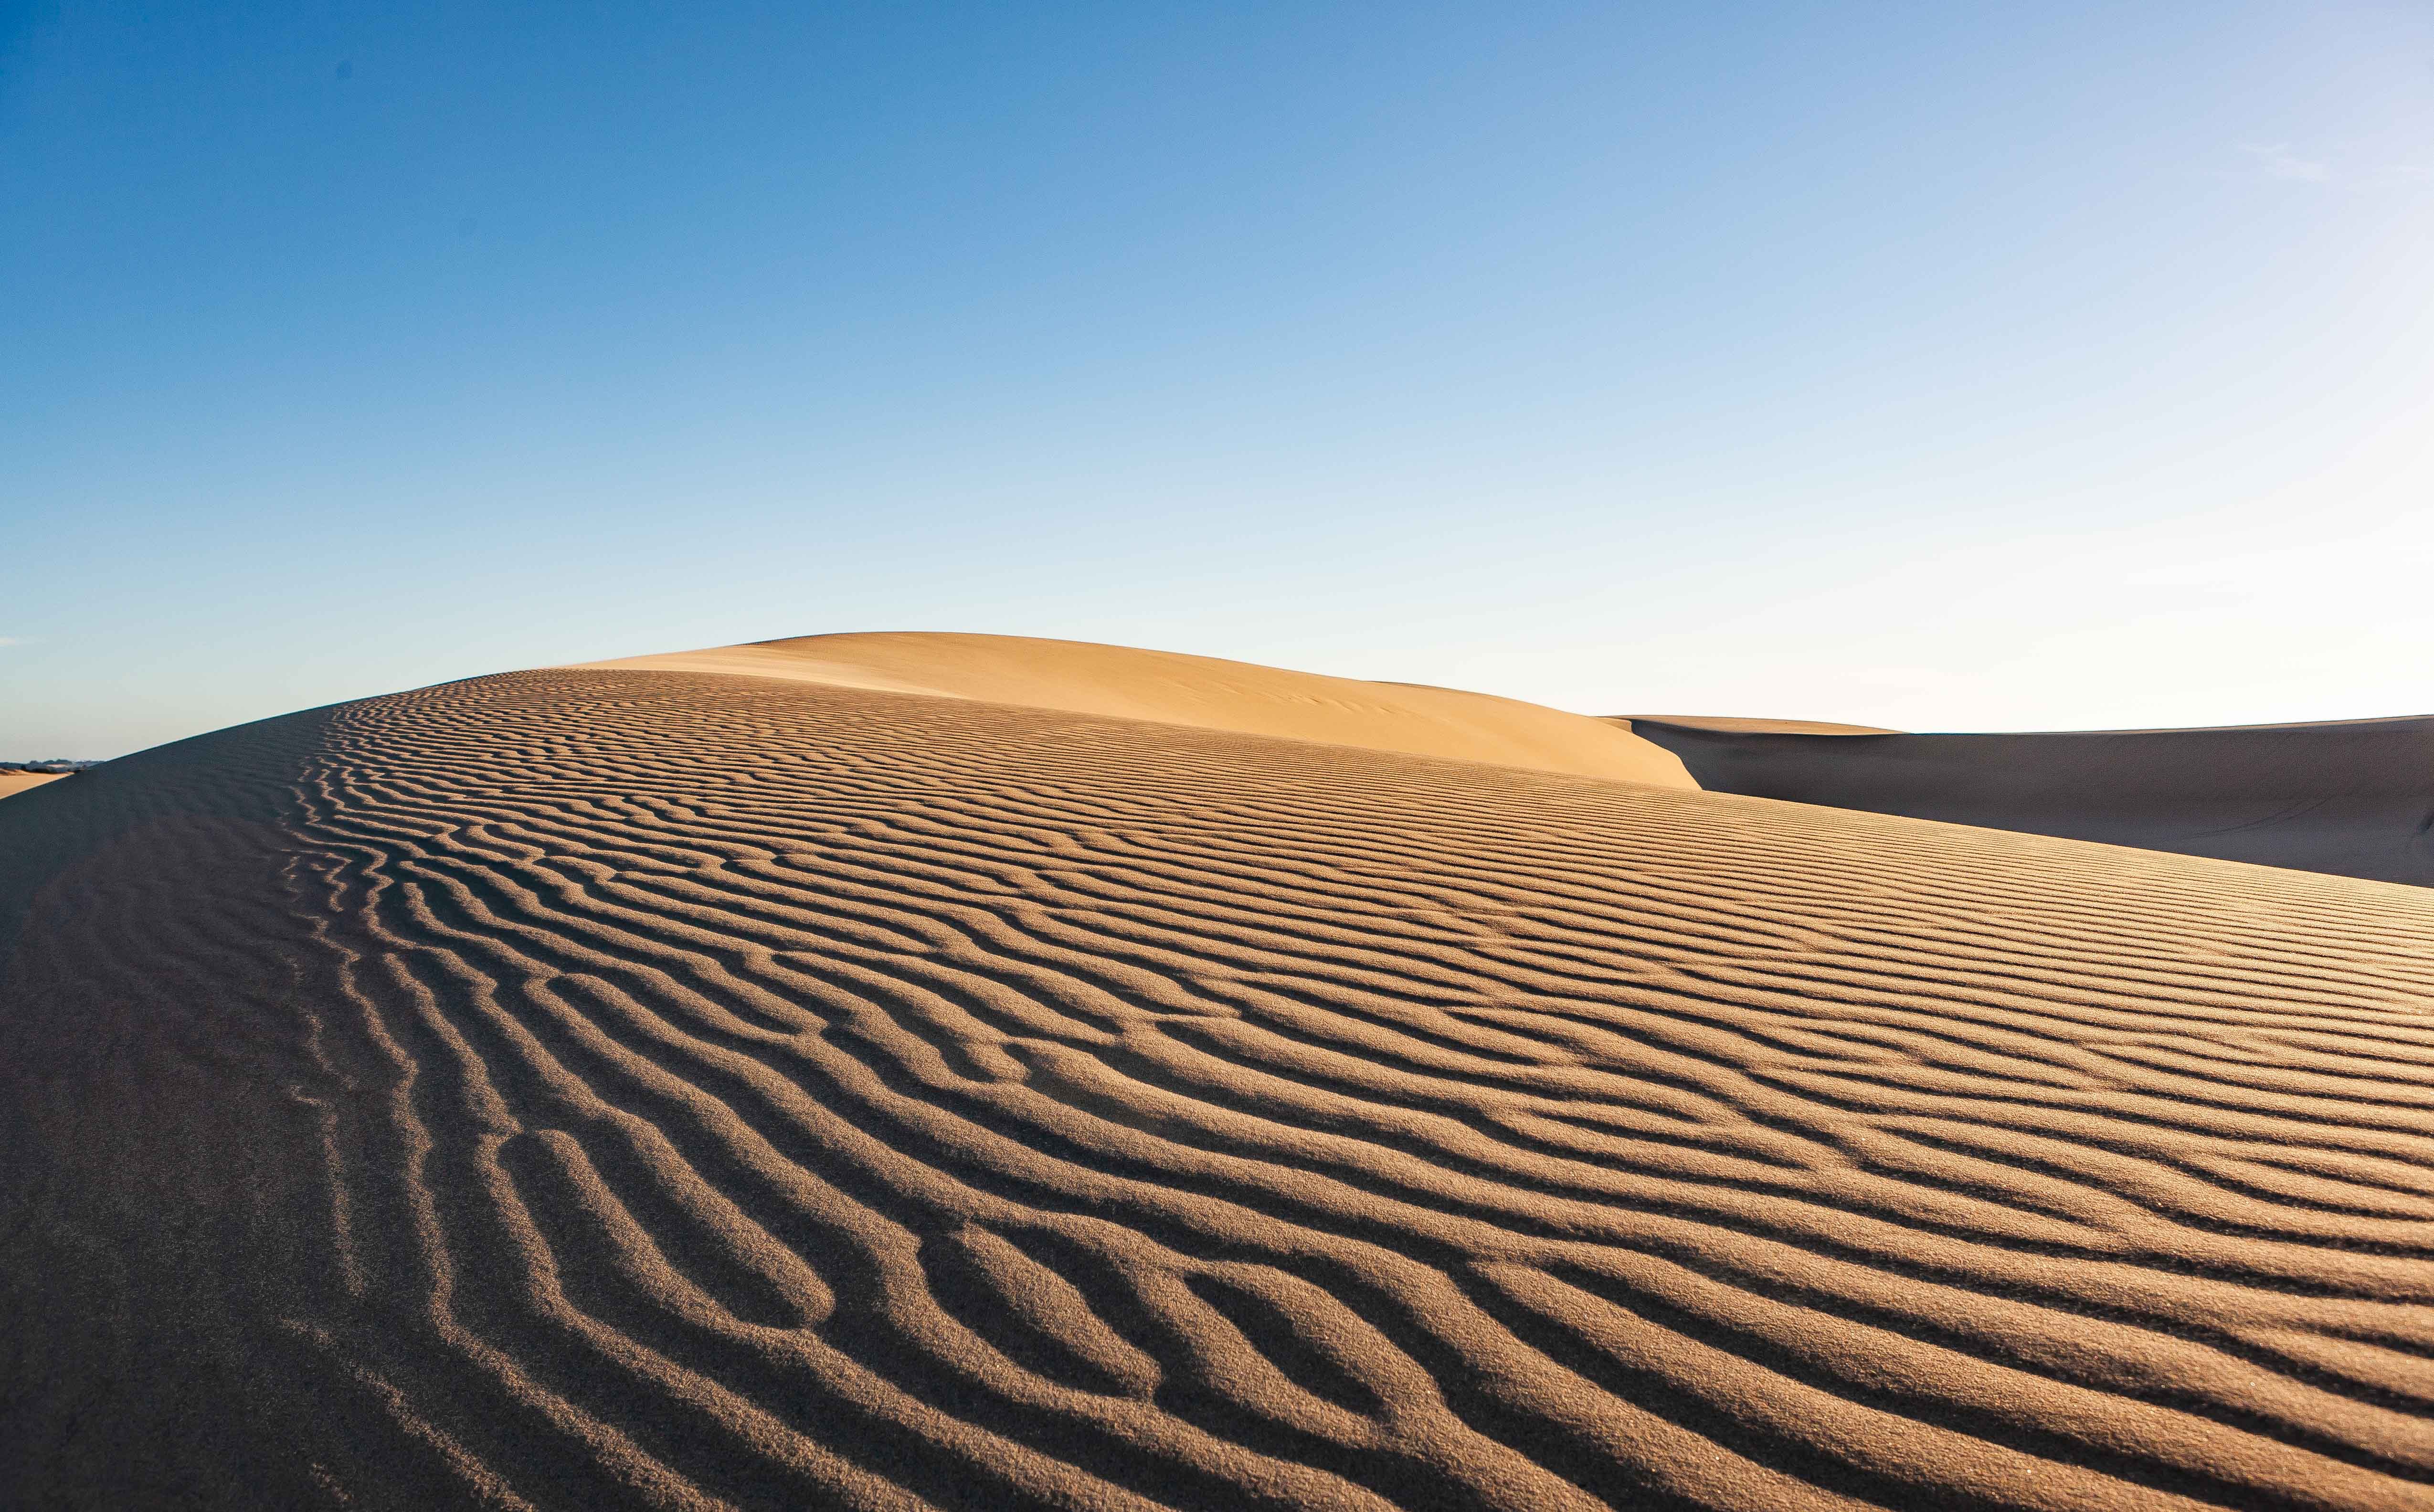
desert, sand, erg, natural environment, dune, aeolian landform, sky, sahara, landscape, wilderness, ecoregion, singing sand, horizon, geology, stock photography, pattern